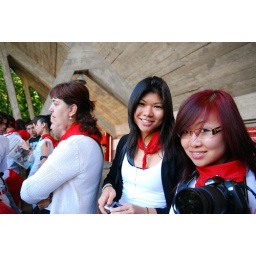
Szemei and Ange supporting the boys in their costumes of red and white.